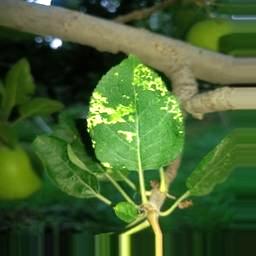
Label: Apple_Mosaic